Dos corazones y un cielo

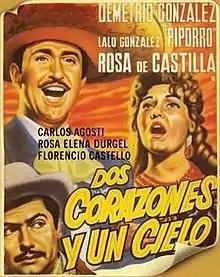
Theatrical release poster

Dos corazones y un cielo is a 1959 Mexican musical-comedy film directed by Rafael Baledón and starring Demetrio González, Eulalio González, and Rosa de Castilla. It also features the last appearance of Carlos Orellana.